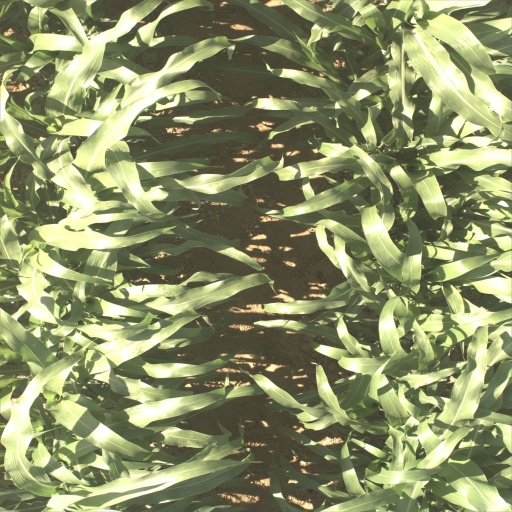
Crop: sorghum